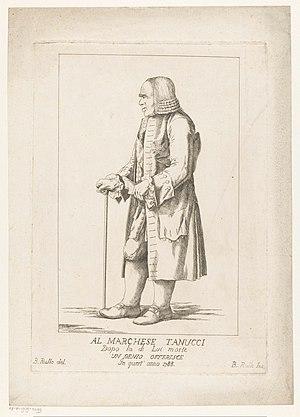
Bernardo Tanucci est un homme d'État italien du royaume de Naples.